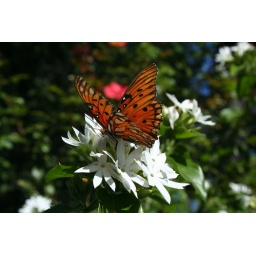
orange butterfly under wing